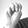
ASL letter: M